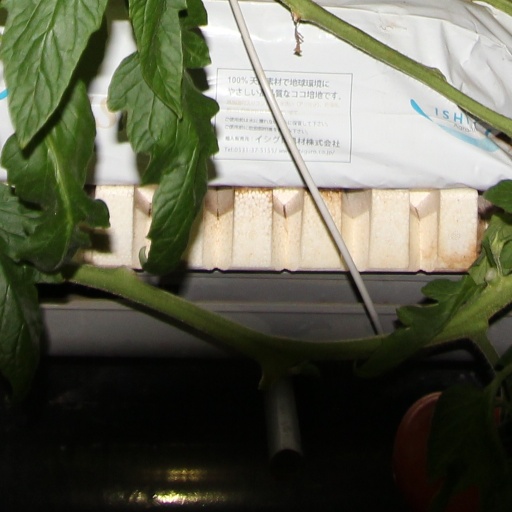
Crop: tomato